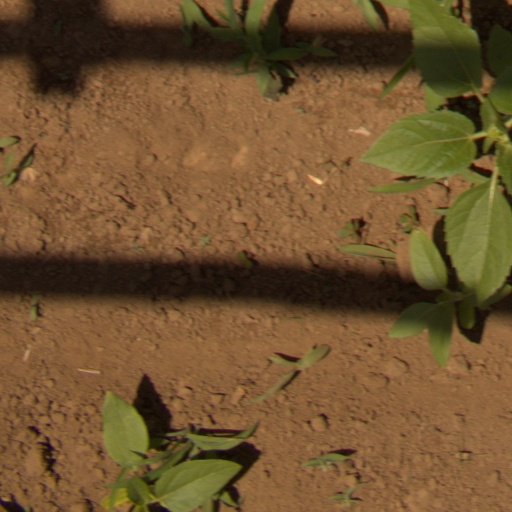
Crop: Jerusalem artichoke